Mercedes-Benz Citaro

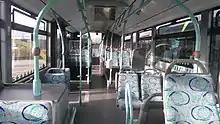
Mercedes-Benz Citaro C2 (Euro VI) interior

The first generation Citaro was launched in 1997, as a successor to the Mercedes-Benz O405.